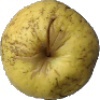
Label: Apple Golden 1